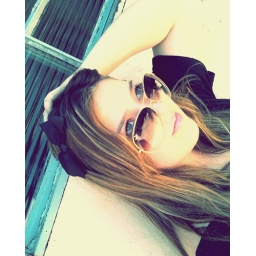
Can we pretend that airplanes in the night sky are like shooting stars;